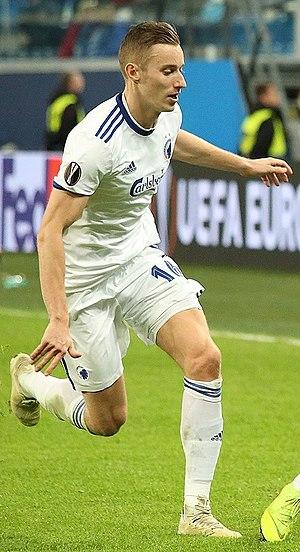
Ján Greguš, né le 29 janvier 1991 à Nitra en Tchécoslovaquie, est un footballeur international slovaque, qui évolue au poste de milieu de terrain au Minnesota United FC.